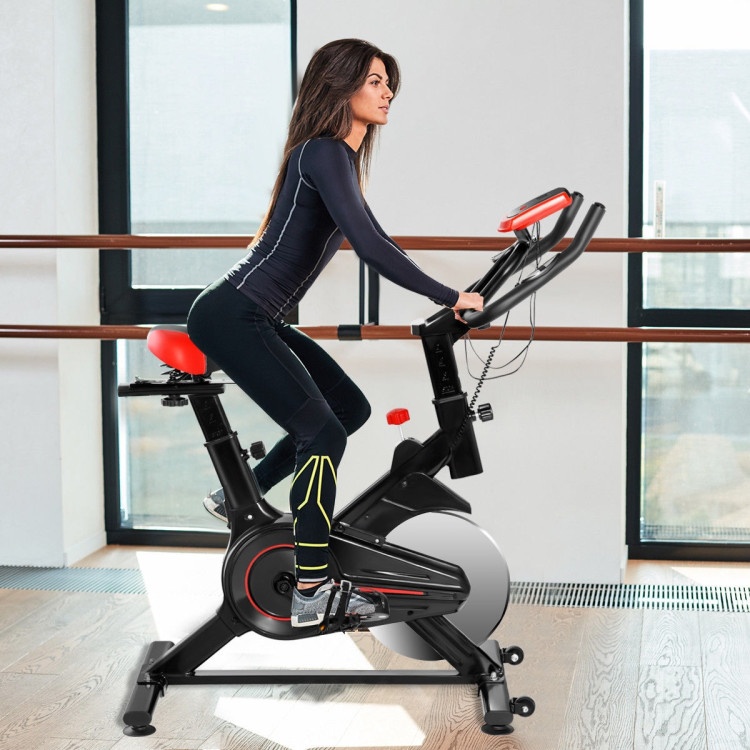
Indoor Exercise Bike Belt Driven Stationary Bike with Pulse Sensor & Phone Holder
Brand: EZ Shop
Overview Including 1 exercise bike (need 2 x AA battery, not included) and 1 user guide -Brand new and high quality -Easily adjustable seat height suitable for different body figures -2 small wheels easyfor moving -The max user weights up to 220 lbs -Create more momentum for longer periods of time -Press mode button to select the pulse function -The monitor for displaying your current heart rate in beats per minute -A phone holder under display for putting the phone
Category: Sporting Goods > Fitness & General Exercise Equipment > Cardio > Cardio Machines > Exercise Bikes > Upright Exercise Bikes